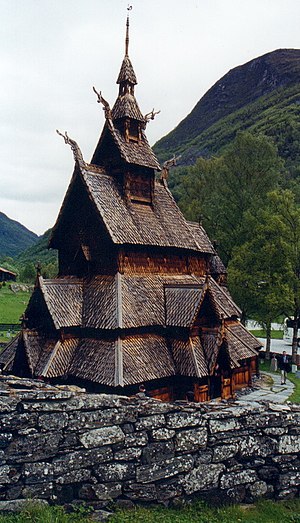
Lærdal / Tusenårssted
Borgund stavkirke ligger i Lærdal.
Lærdal er en kommune i Vestland fylke i Norge. Kommunen ligger ved Lærdalsfjorden inderst i Sognefjorden. Lærdal grænser i nord til Årdal, i øst til Vang og Hemsedal, i syd til Ål og Hol og i sydvest til Aurland. Lærdalstunnelen på E 16 til Aurland er verdens længste vejtunnel.